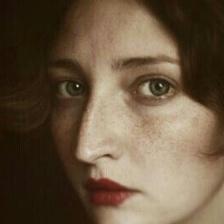
Label: faces